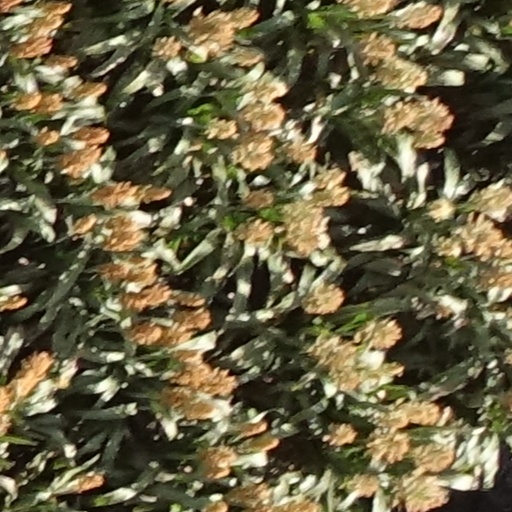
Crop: sorghum